Auto show

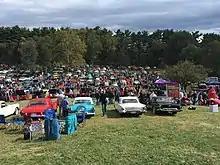
Rockville Antique and Classic Car Show 2015, free public access

There are other car shows that are organized by car enthusiast associations, automobile dealers, retail businesses, charitable organizations, or municipalities. There is no generally accepted term for these more common events.